Fort Santiago

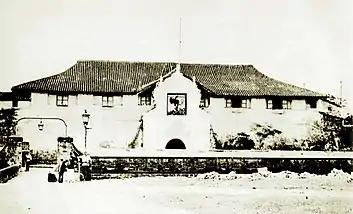

In 1714, the ornate gate of Fort Santiago was erected together with some military barracks. The Luzon earthquakes of 1880, which destroyed much of the city of Manila, destroyed the front edifice of the fort changing its character. The years: 1636, 1654, 1670, and 1672; saw the deployment of 22, 50, 86, and 81 Latin-American soldiers from Mexico at Fort Santiago.